Lucian

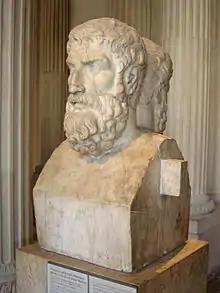
Bust of Epicurus, an Athenian philosopher whom Lucian greatly admired

Lucian's philosophical views are difficult to categorize due to his persistent use of irony and sarcasm. In "The Fisherman", Lucian describes himself as a champion of philosophy and throughout his other writings he characterizes philosophy as a morally constructive discipline, but he is critical of pseudo-philosophers, whom he portrays as greedy, bad-tempered, sexually immoral hypocrites. Lucian was not known to be a member of any of the major philosophical schools. In his "Philosophies for Sale", he makes fun of members of every school. Lucian was critical of Stoicism and Platonism, because he regarded them as encouraging superstition. His "Nigrinus" superficially appears to be a "eulogy of Platonism", but may, in fact, be satirical, or merely an excuse to ridicule Roman society.